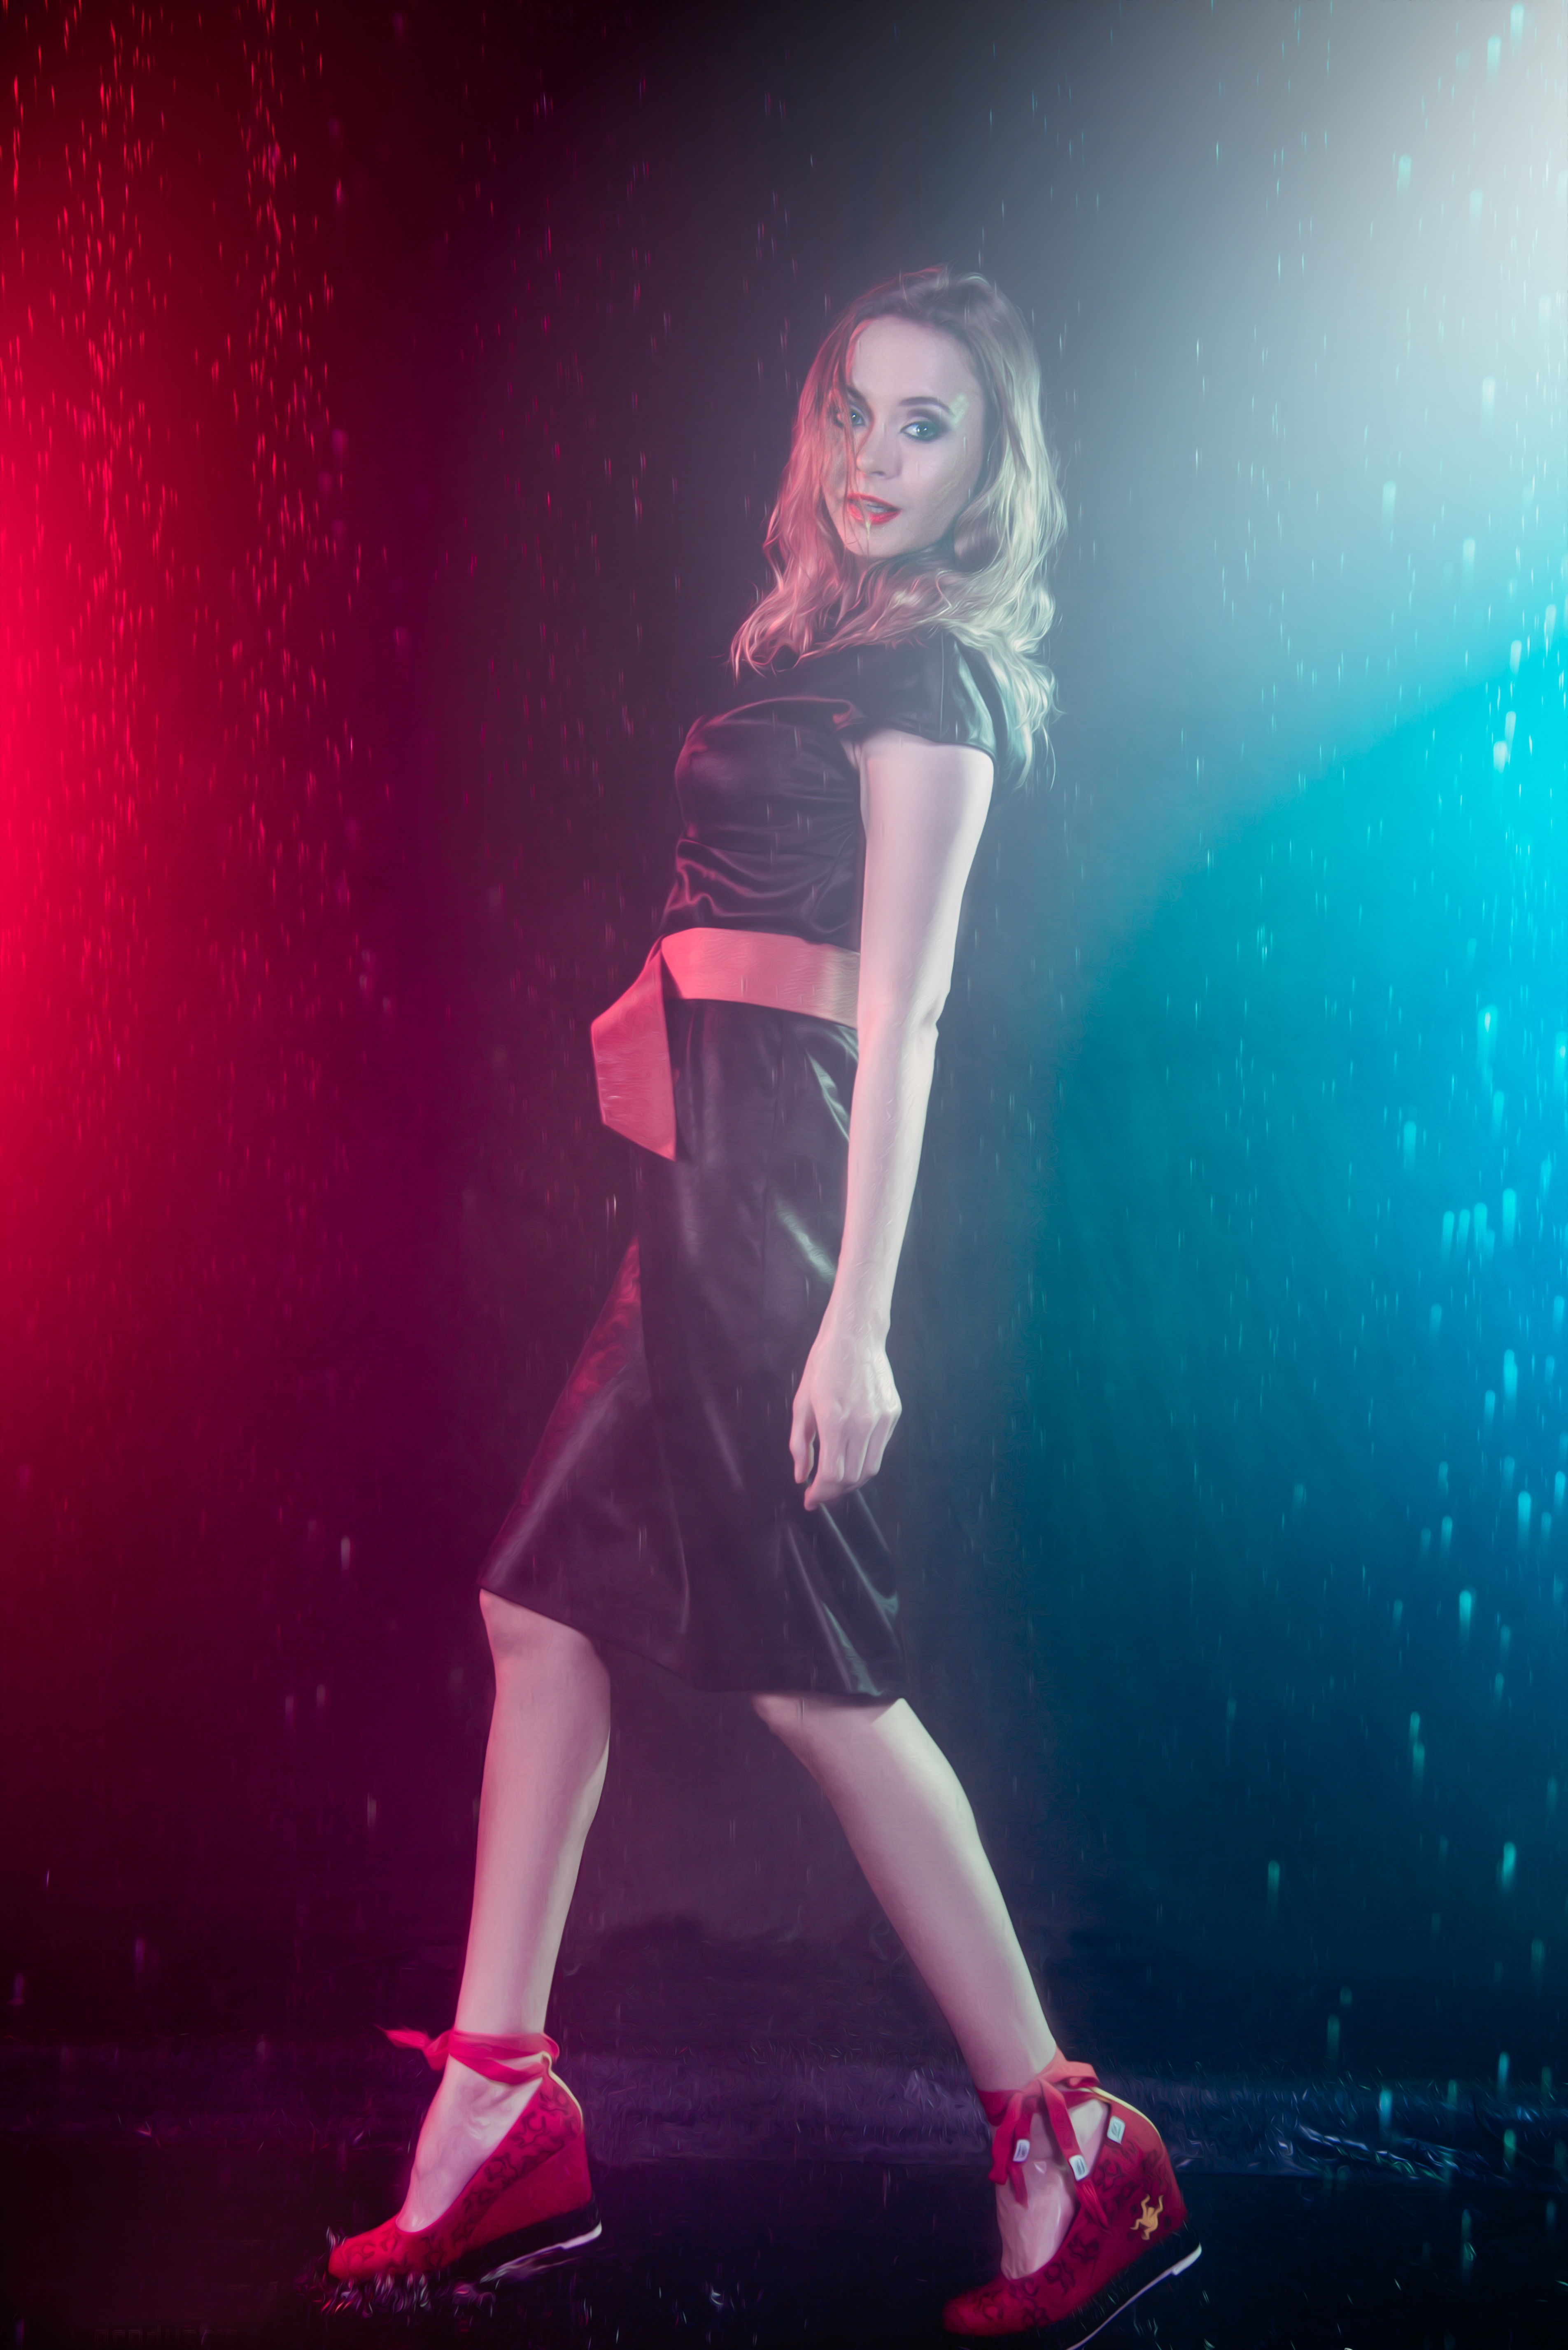
girl, hair, leather, photography, photographer, love, dance, model, jeans, red, linen, performance art, stage, hands, legs, skin, details, sexy, nude, keep, body, underwear, breast, erotic, performing arts, photo shoot, wet girl, in the studio, grown up, in shirt, wet shirt, modern dance